History of Sherry

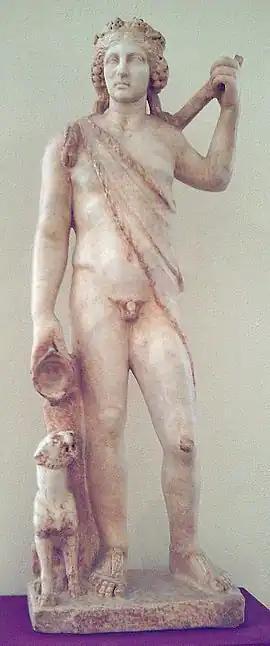
Roman statue of the god Bacchus crowned with grapes found in Spain.

The city of Cádiz was first founded sometime between 1104 BC and the 9th century BC as a trading post by the Canaanite tribe of the Phoenicians. The Phoenicians shared in the winemaking traditions of the Ancient Middle East and likely brought grapevines with them as they established their settlement. The Greeks soon followed and brought with them the tradition of making "arrope", a dark colored sweet syrup made from unfermented grape juice that could be used to sweeten wine.